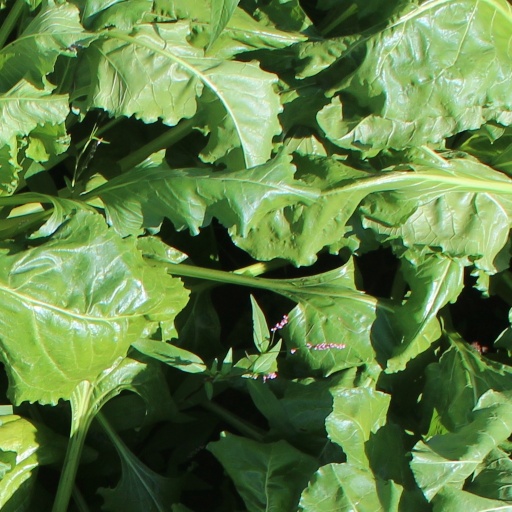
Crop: sugar beet